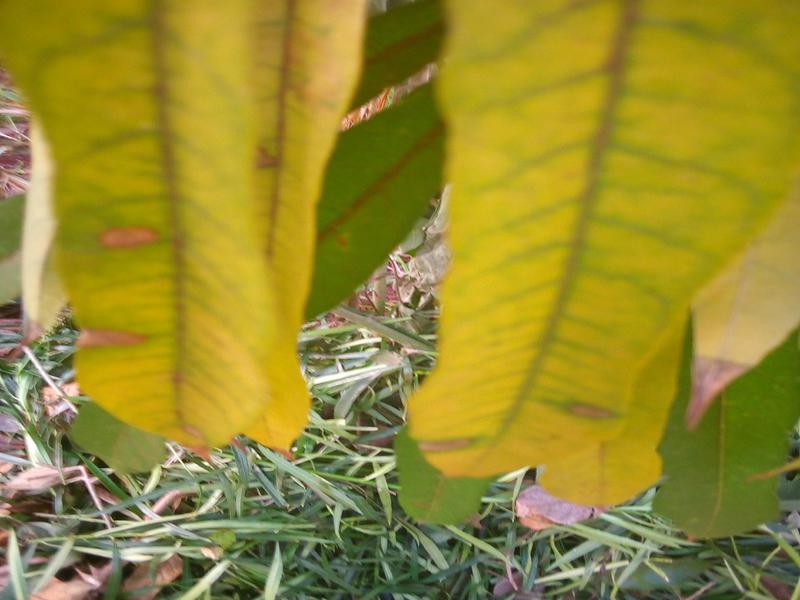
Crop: cassava
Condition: brown_streak_disease